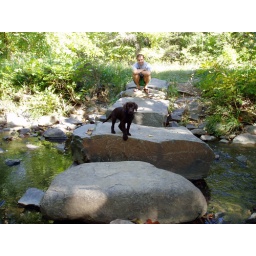
river by our house